History of foreign policy and national defense in the Republican Party

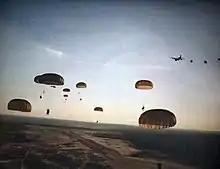
U.S. Army Rangers conduct an airborne assault in Saint George Parish, Grenada during the hostilities.

McKinley was assassinated in September 1901 and was succeeded by Vice President Theodore Roosevelt. Roosevelt came into office without any particular domestic policy goals, broadly adhering to most Republican positions on economic issues. He had strong views on foreign policy, as he wanted the United States to assert itself as a great power in international relations. Anxious to ensure a smooth transition, Roosevelt convinced the members of McKinley's cabinet, most notably Secretary of State John Hay and Secretary of the Treasury Lyman J. Gage, to remain in office. Another holdover from McKinley's cabinet, Secretary of War Elihu Root, had been a Roosevelt confidante for years, and he continued to serve as President Roosevelt's close ally. Root returned to the private sector in 1904 and was replaced by William Howard Taft, who had previously served as the governor-general of the Philippines. The president confided in Taft and took his advice on many foreign policy issues. After Hay's death in 1905, Roosevelt convinced Root to return to the Cabinet as secretary of state, and Root remained in office until the final days of Roosevelt's tenure.